Scarabeo 9

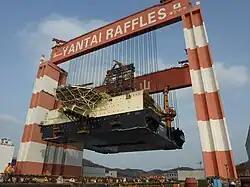
Taisun crane at the Yantai Raffles Shipyard holds the 17,100 metric ton deck box of "Scarabeo 9" in the air as the barge is moved out from underneath.

"Scarabeo 9" was ordered by Frigstad Offshore, a Singapore based offshore drilling rigs management service company. For this purpose, a special project company Frigstad Discoverer was established in 2006. The original name of the vessel was decided to be "Frigstad Oslo". In 2007, the project company was acquired by Italian engineering and offshore services provider company Saipem and it was decided to rename the rig "Scarabeo 9".